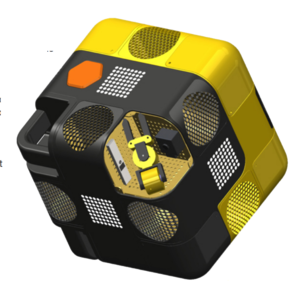
Astrobee est un robot volant autonome expérimental mis au point par l'agence spatiale américaine, la NASA, qui doit voler à bord de la Station spatiale internationale. Cette expérience prend la suite de SPHERES. Astrobee a été conçu pour réaliser différentes tâches à l'intérieur de la station spatiale en étant contrôlé soit par l'équipage soit par les contrôleurs sur Terre. Parmi les tâches qui pourront être confiées à Astrobee figurent la surveillance environnementale, la réalisation d'inventaires, la prise d'images. Astrobee doit également être utilisé pour des expériences de microgravité.